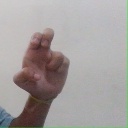
अक्षर: अ